Badajoz bastioned enclosure

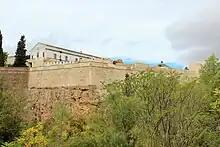
Elevated on rock and junction with an old defensive wall

A bastion or bulwark is a fortified redoubt that projects outward from the main body of a fortress, generally located at the corners of the curtain walls, as a strong point of defense against the enemy. It may have openings in its walls such as arrowslits, embrasures, etc. Bastioned fortresses usually have a polygonal plan and low height to offer the smallest possible impact surface to the cannon projectiles and are slightly inclined so tha they do not impact frontally and bounce upwards. They usually have a moat in front and also foothills to increase their defensive power.